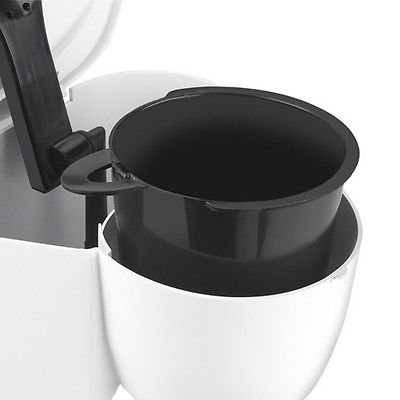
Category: coffee maker